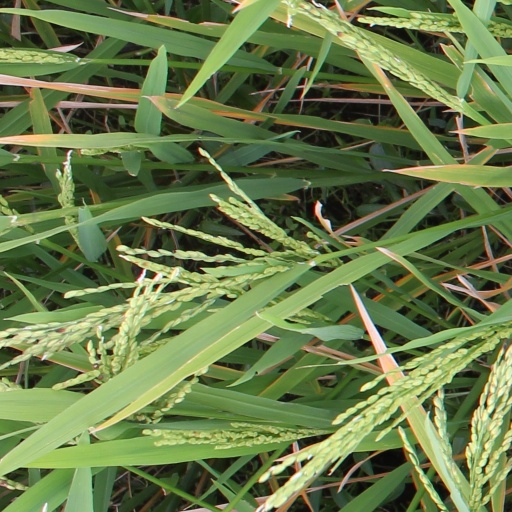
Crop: rice